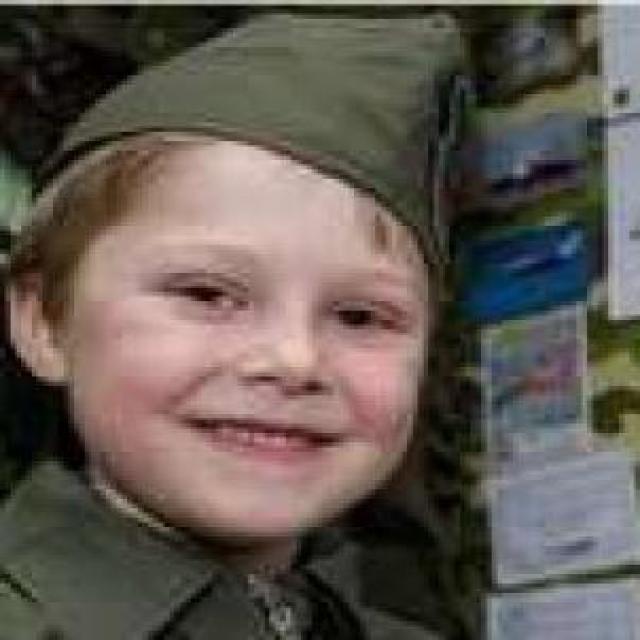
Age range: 0-12